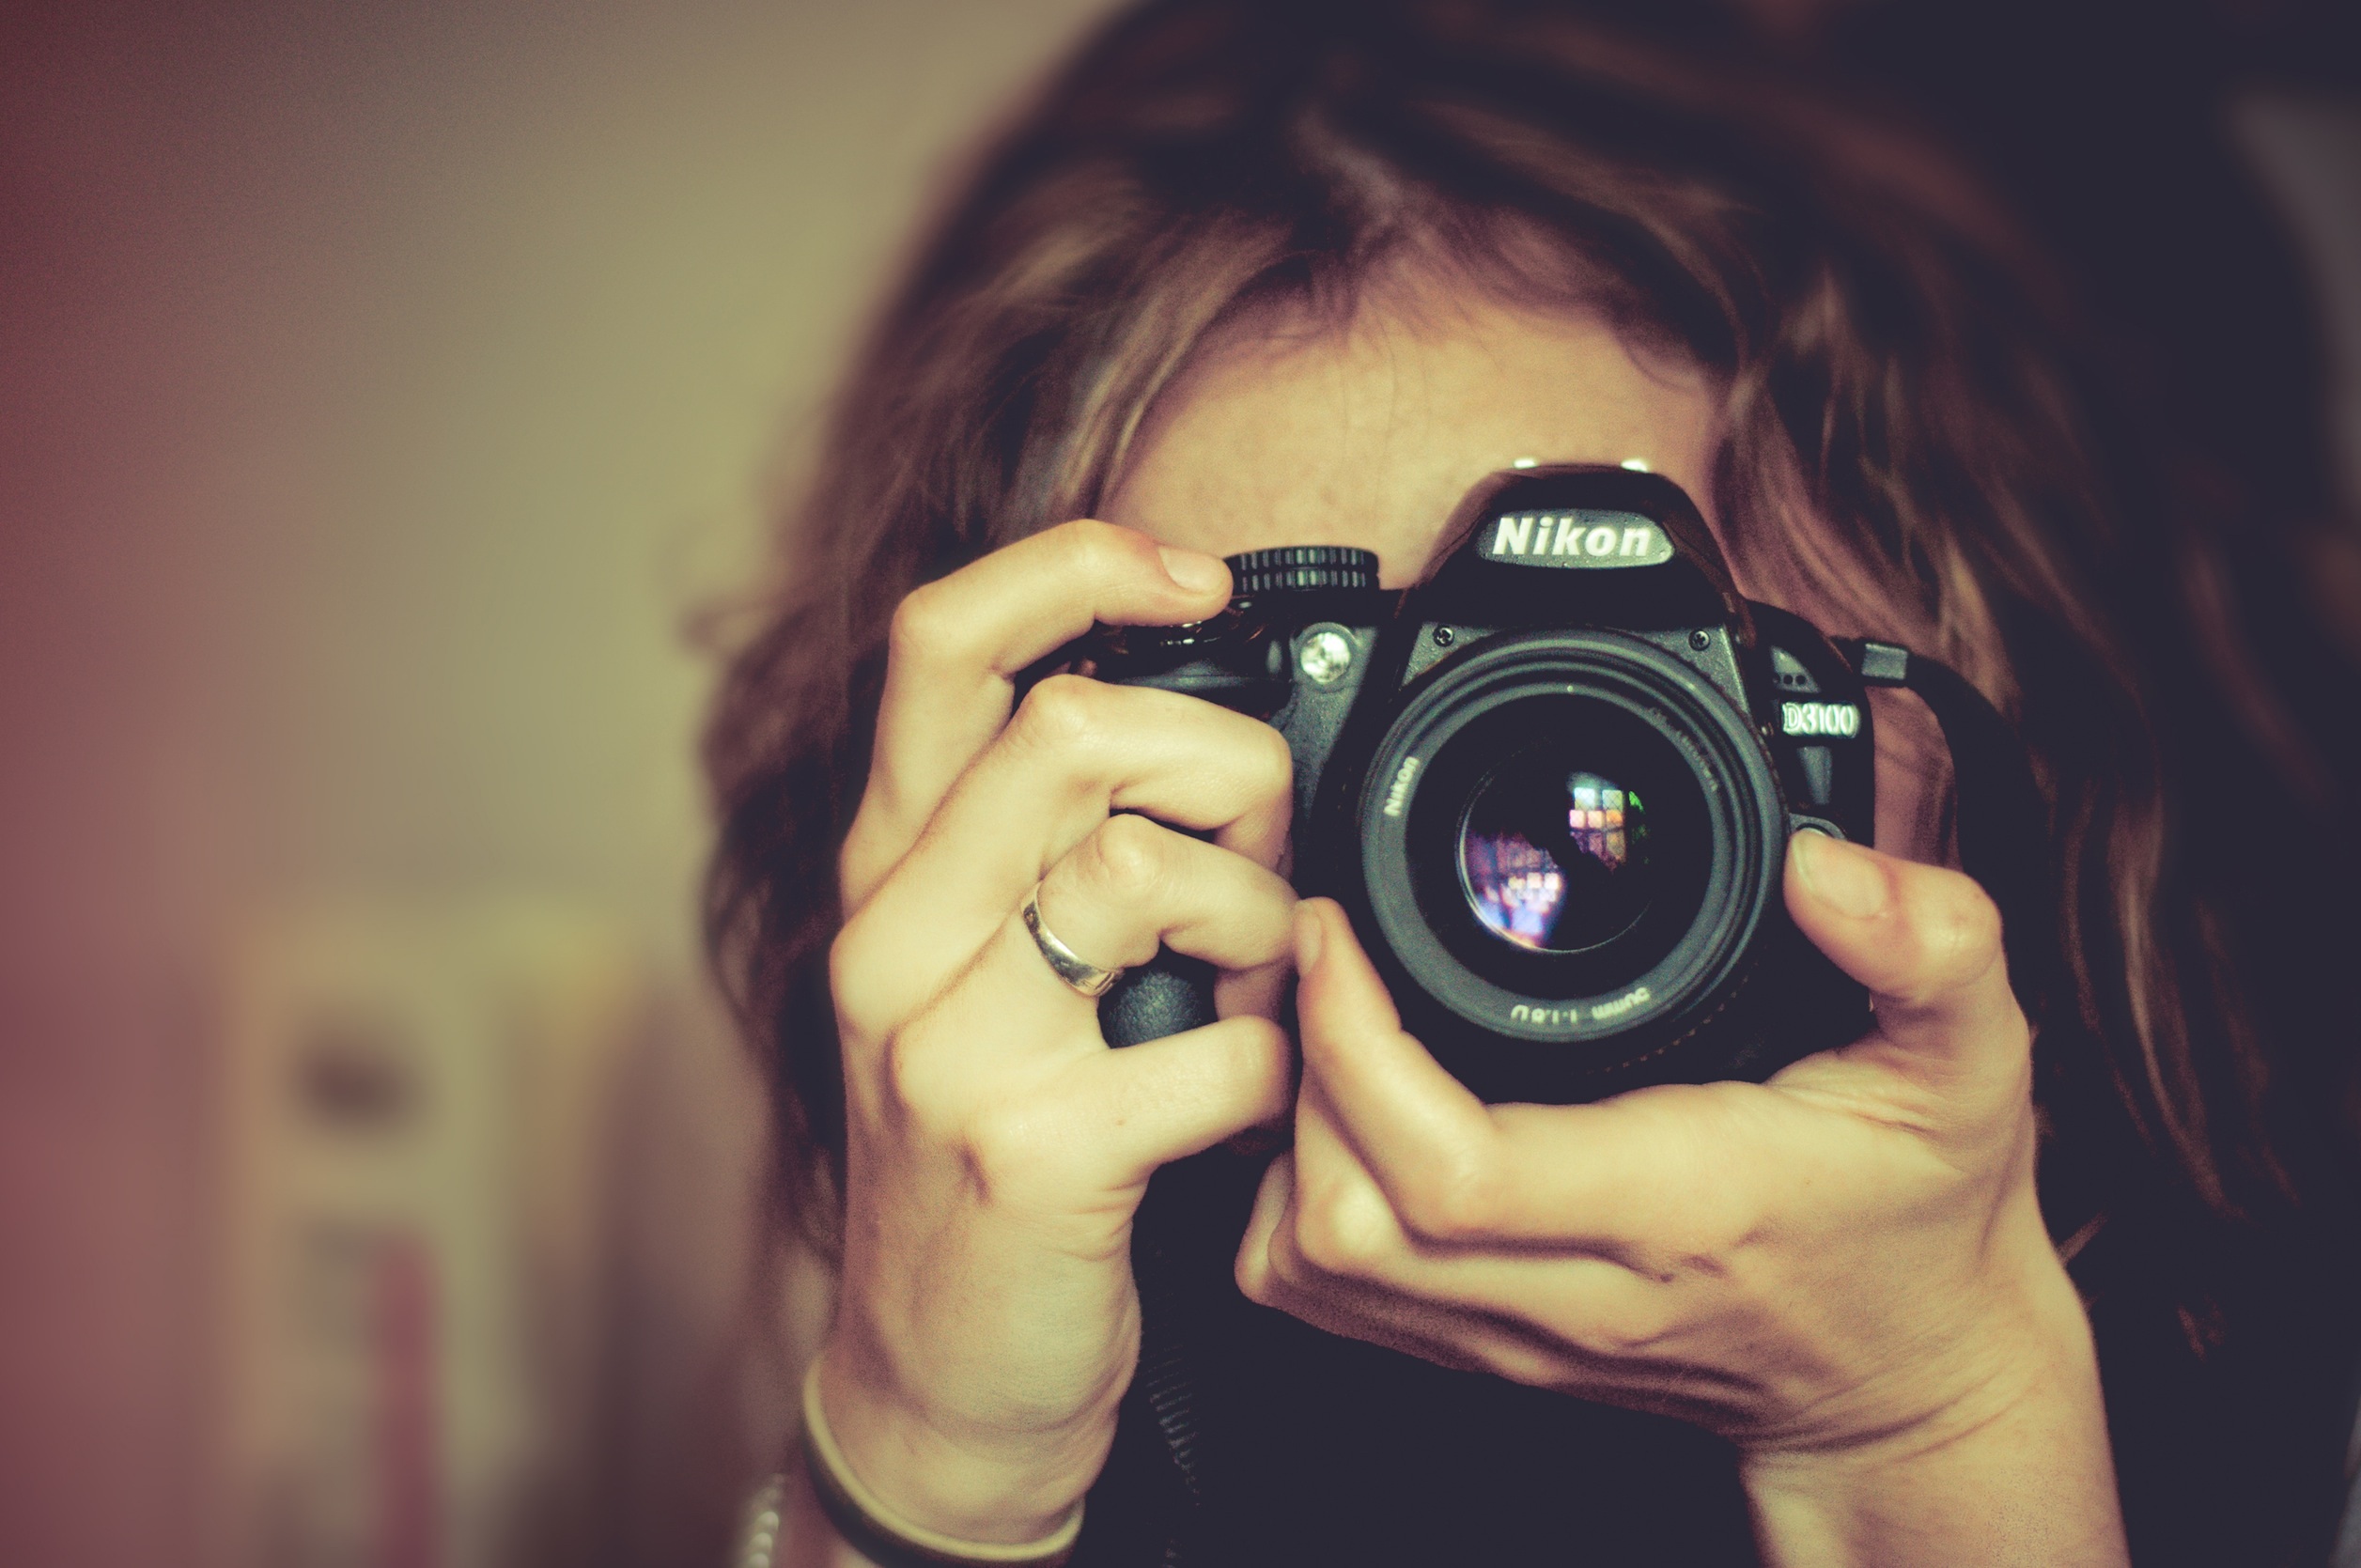
hand, person, girl, camera, photography, photographer, slr, portrait, lens, color, nikon, close up, reflex camera, digital camera, cool, eye, glasses, photograph, image, organ, emotion, cinematographer, digital slr, single lens reflex camera, cameras optics, mirrorless interchangeable lens camera, camera operator